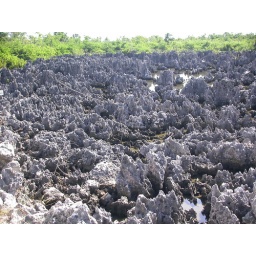
The black rock formations resulted in someone naming this place &amp;quot;Hell.&amp;quot;